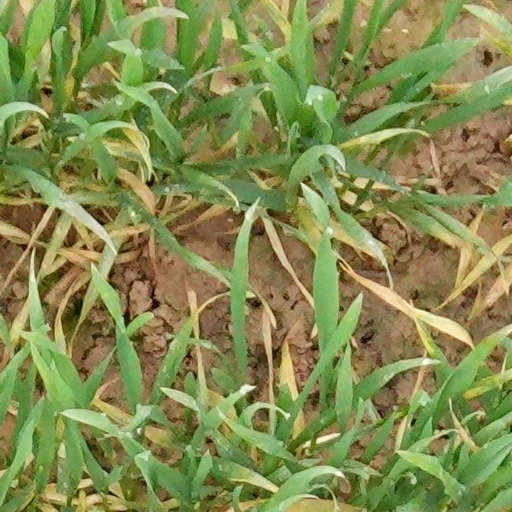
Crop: wheat